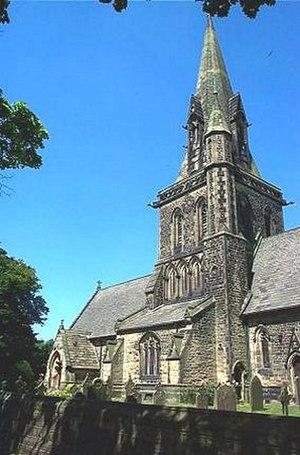
Sir George Gilbert Scott, est un architecte anglais. Il fut l'un des architectes les plus prolifiques qu'a produit le Royaume-Uni ayant construit, rénové ou agrandi pas moins de 800 édifices principalement religieux.